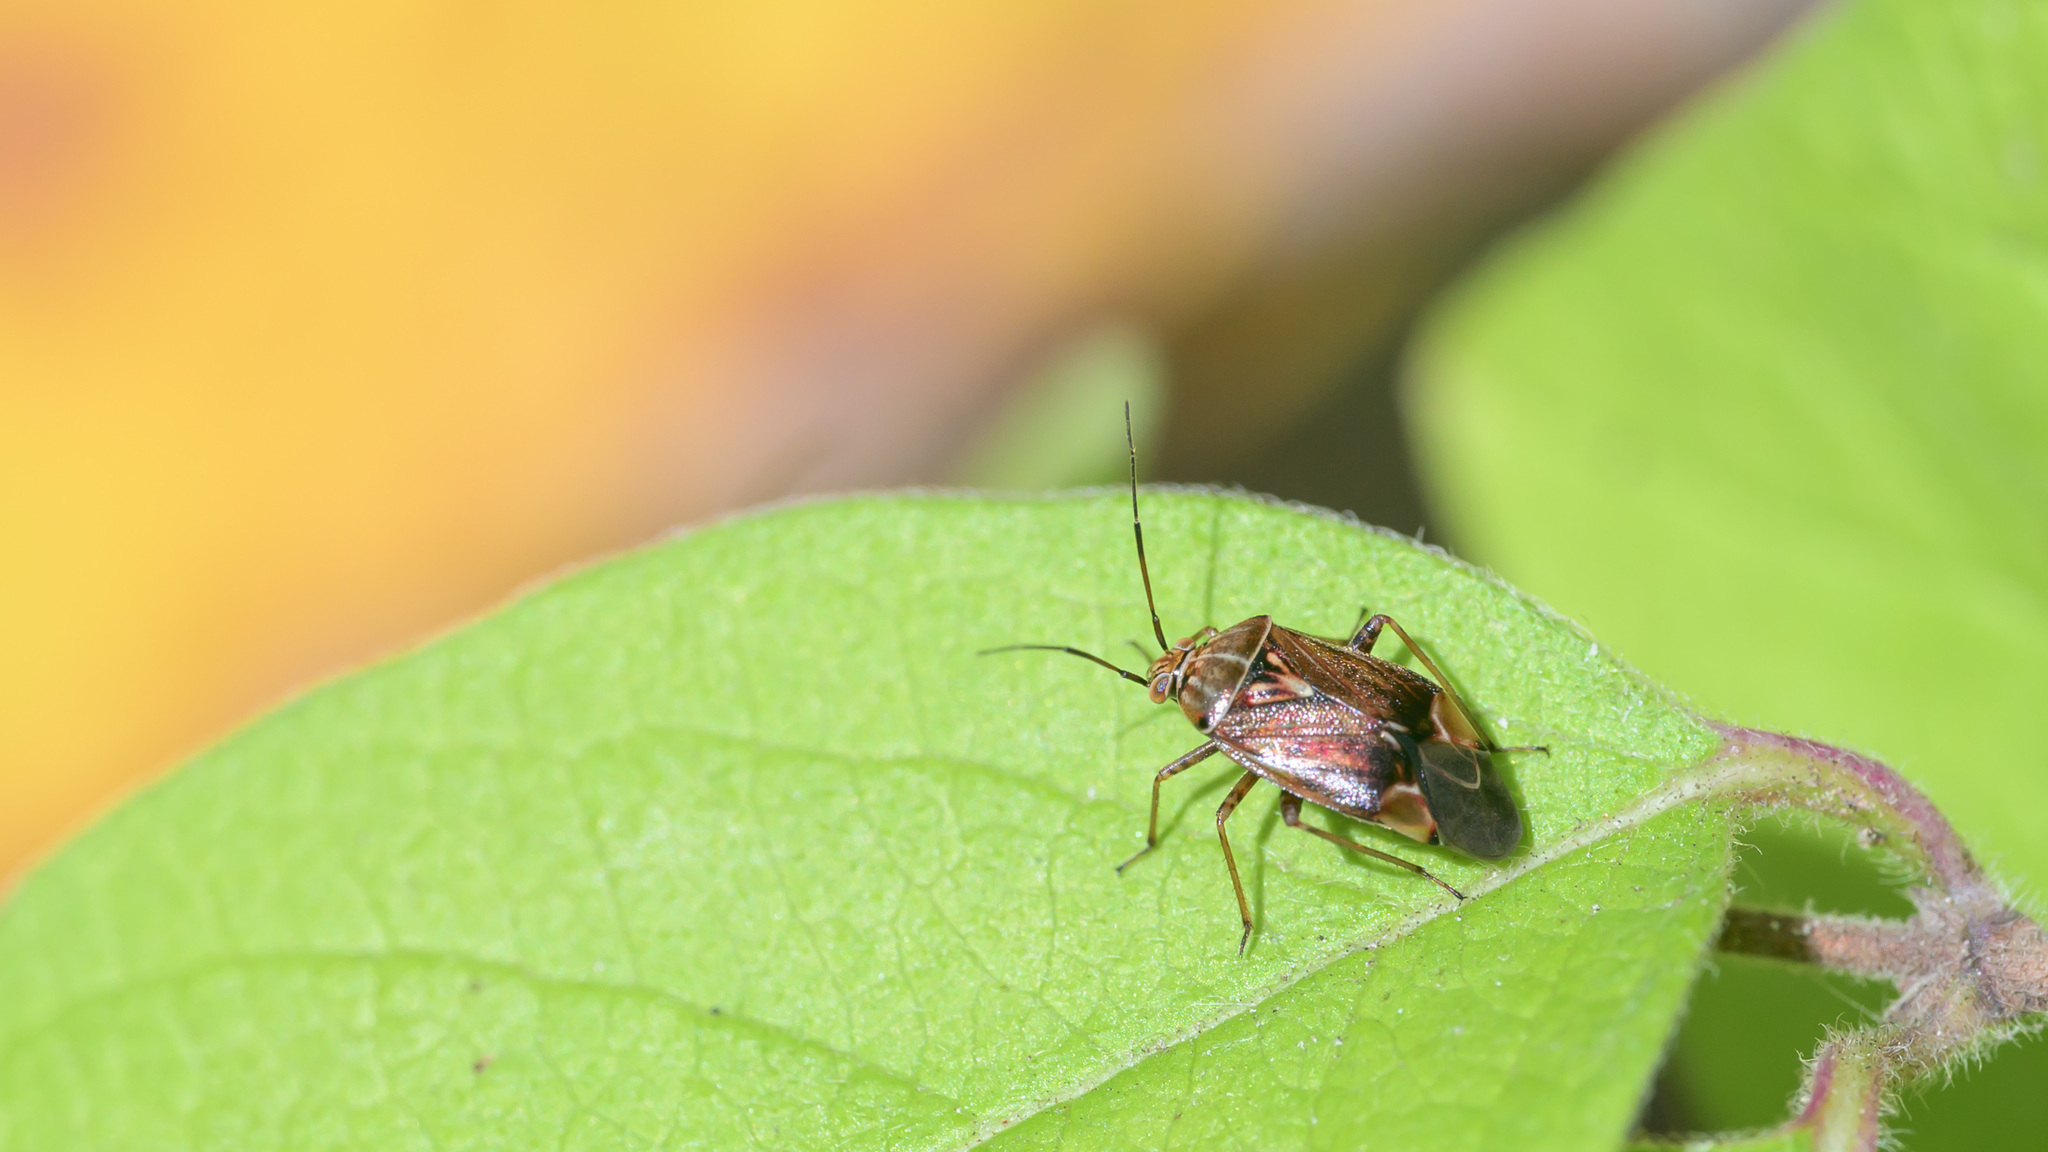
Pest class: lygus_bug